Hobo

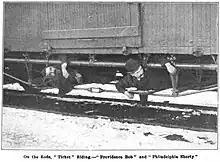
Two men riding underneath a freight train, 1894

While there have been drifters in every society, the term became common only after the broad adoption of railroads provided free, though illegal, travel by hopping aboard train cars (so-called "freighthopping"). With the end of the American Civil War in the 1860s, many discharged veterans returning home began to hop freight trains. Others looking for work on the American frontier followed the railways west aboard freight trains in the late 19th century.